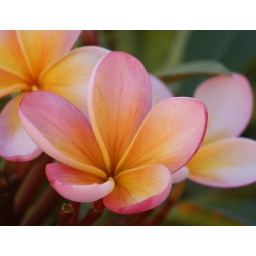
Pink frangipani across the road in my neighbours garden. Very pretty but not as sweet smelling as the original white one.